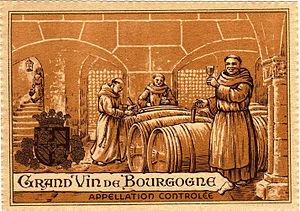
Bourgogne appellation contrôlée
Le bourgogne est un vin d'appellation d'origine contrôlée produit dans les départements de l'Yonne, la Côte-d'Or, la Saône-et-Loire et le Rhône.